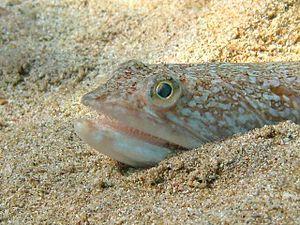
Voici une liste des espèces de poissons rencontrés dans la mer Méditerranée.